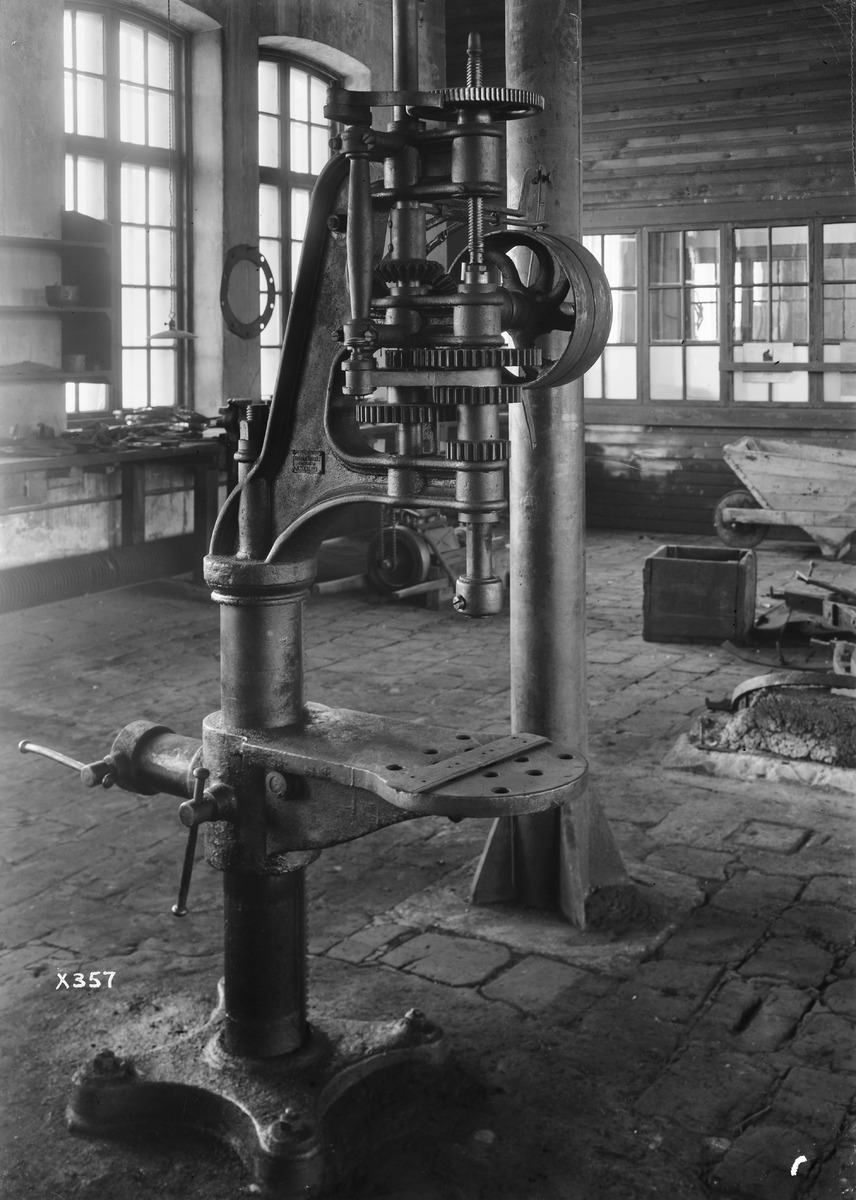
Veljekset Åström Oy:n konepaja
The workshop of Veljekset Åström Oy
sisällön kuvaus: Veljekset Åström Oy:n konepaja 24.2.1934. content description: The workshop of Veljekset Åström Oy on February 24, 1934.
Vuosi: 1934
Paikka: Suomi, Oulu, Suomi, Pohjois-Pohjanmaa, Oulu
Aiheet: Veljekset Åström Oy; sisäkuva; koneet; konepajat; laitteet; nahkateollisuus; tehtaat; machines; workshops; equipment; leather industry; factory